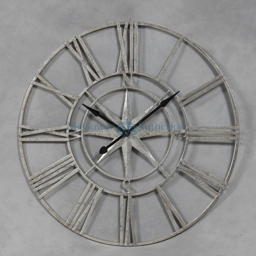
this large silver iron round metal wall clock has no back clear